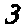
Label: 3